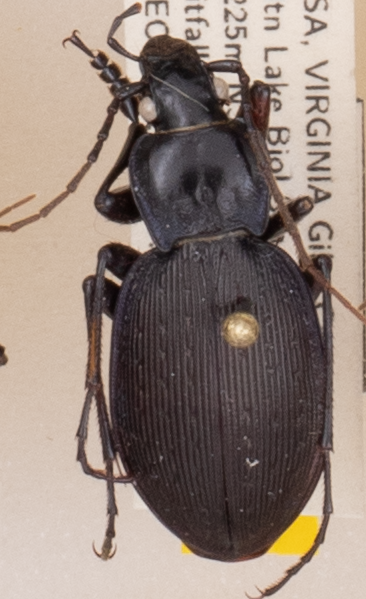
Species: Carabus goryi
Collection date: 2021-09-21
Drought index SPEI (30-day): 1.46
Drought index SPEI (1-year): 0.688
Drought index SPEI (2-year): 1.69